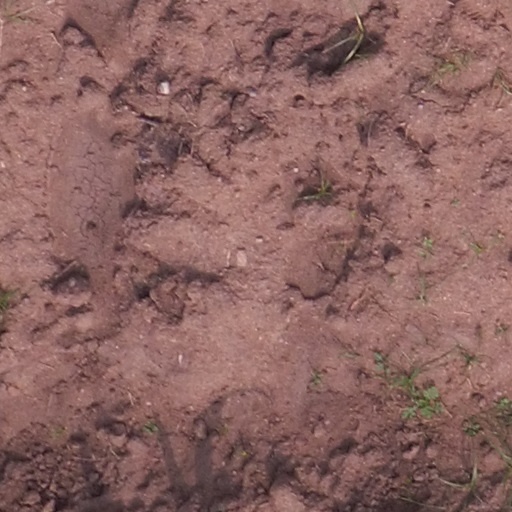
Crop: maize; corn